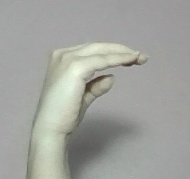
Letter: jeem